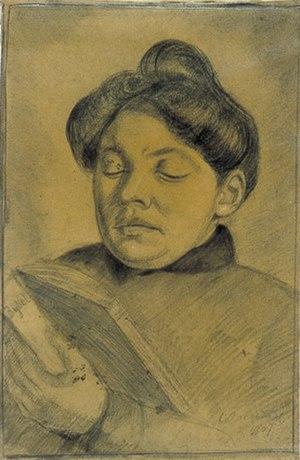
Agnita Feis était une poétesse et une artiste plasticienne néerlandaise.